George C. Marshall

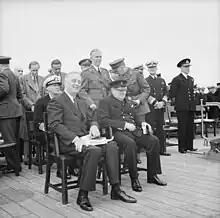
Marshall standing behind President Roosevelt and British prime minister Winston Churchill aboard the British battleship on 10 August 1941

After the war, Marshall reverted to his permanent rank of captain. In 1919, he became an aide-de-camp to General Pershing. Between 1920 and 1924, while Pershing was Army chief of staff, Marshall worked on a number of projects that focused on training and teaching modern, mechanized warfare. He taught at the Army War College and was a key planner in the War Department. He then served as executive officer of the 15th Infantry Regiment in the Republic of China, where he remained for three years and learned to speak basic Mandarin. In 1927, as a lieutenant colonel, he was appointed assistant commandant of the Infantry School at Fort Benning, where he initiated major changes to modernize command and staff processes, which proved to be of major benefit during World War II. Marshall placed Edwin F. Harding in charge of the Infantry School's publications, and Harding became editor of "Infantry in Battle", a book that codified the lessons of World War I. "Infantry in Battle" is still used as an officer's training manual in the Infantry Officer's Course and was the training manual for most of the infantry officers and leaders of World War II.